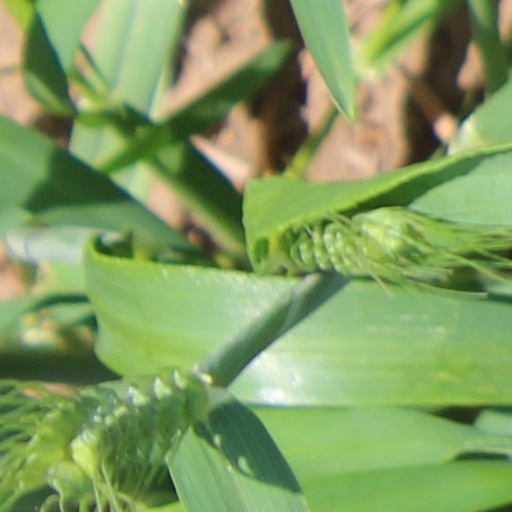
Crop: wheat